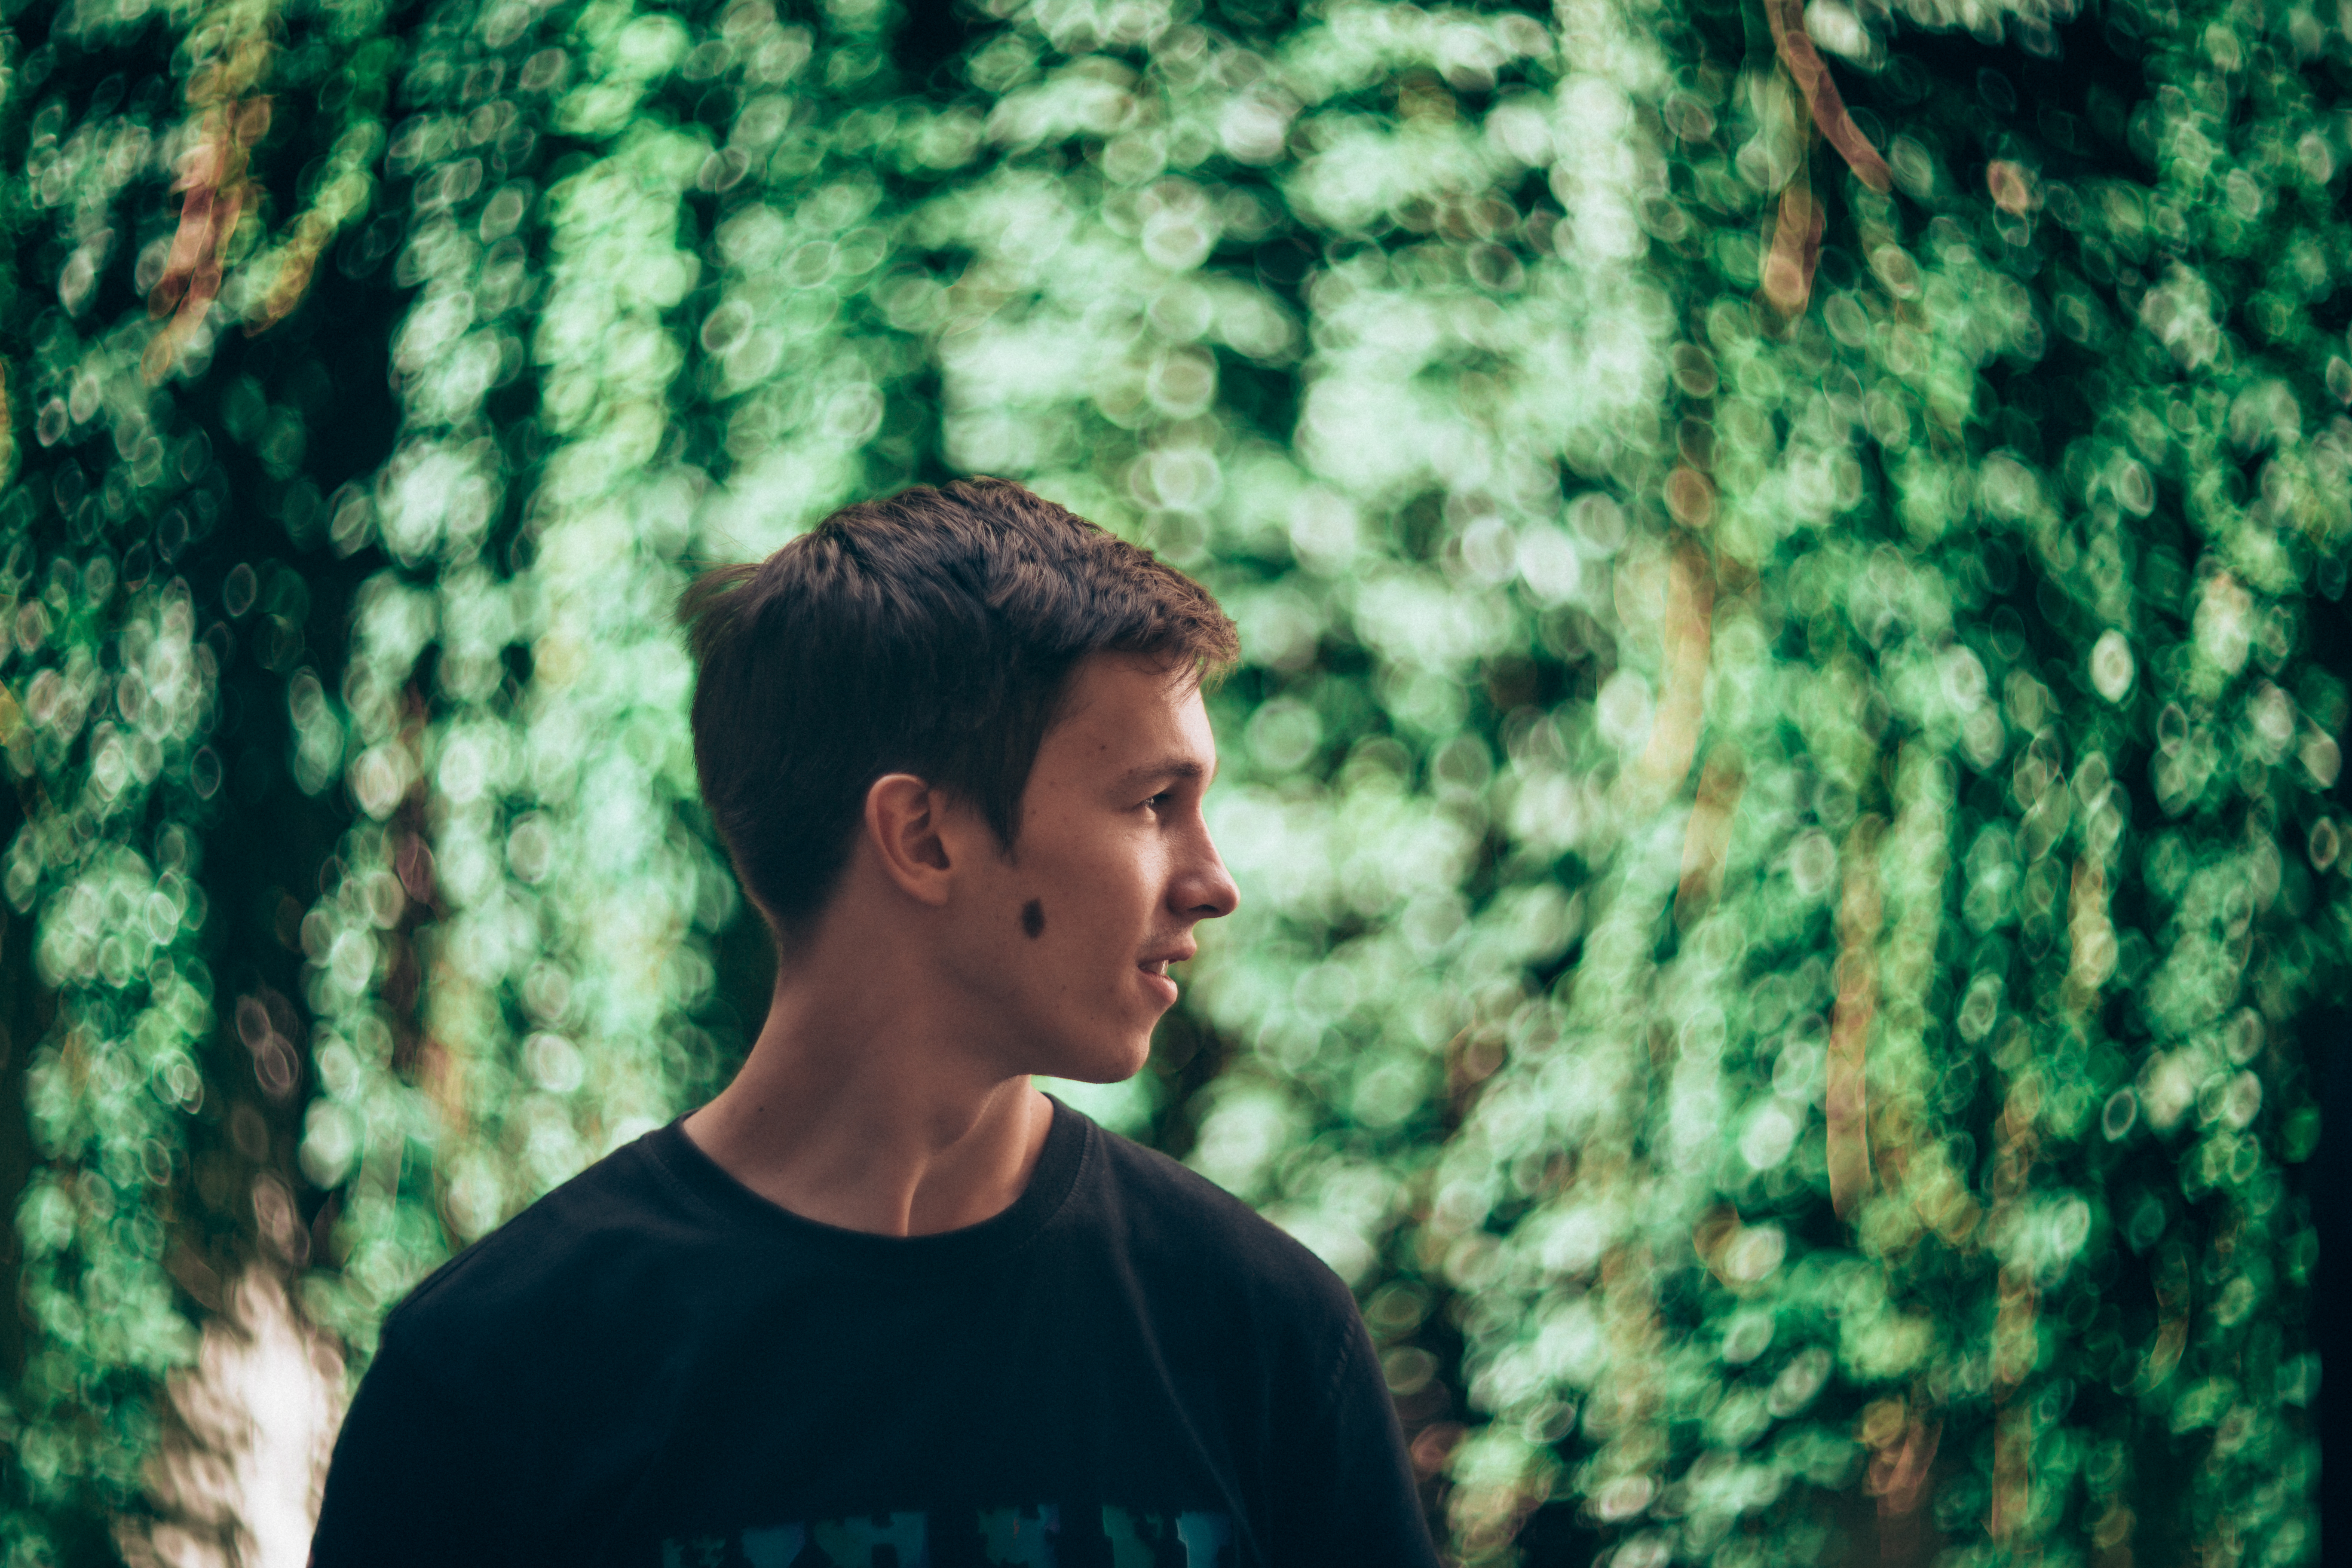
tree, nature, forest, sunlight, flower, portrait, spring, green, color, autumn, blue, season, beauty